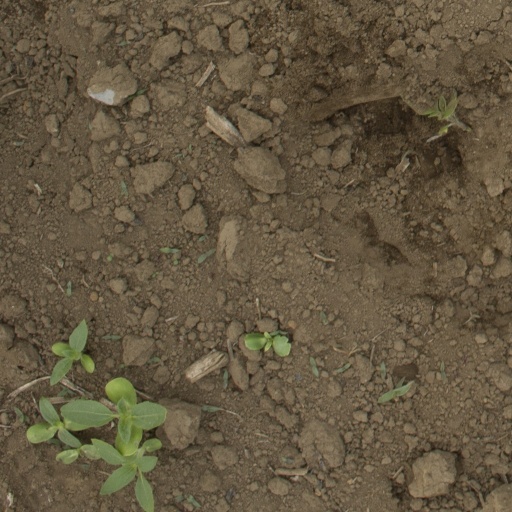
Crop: Jerusalem artichoke